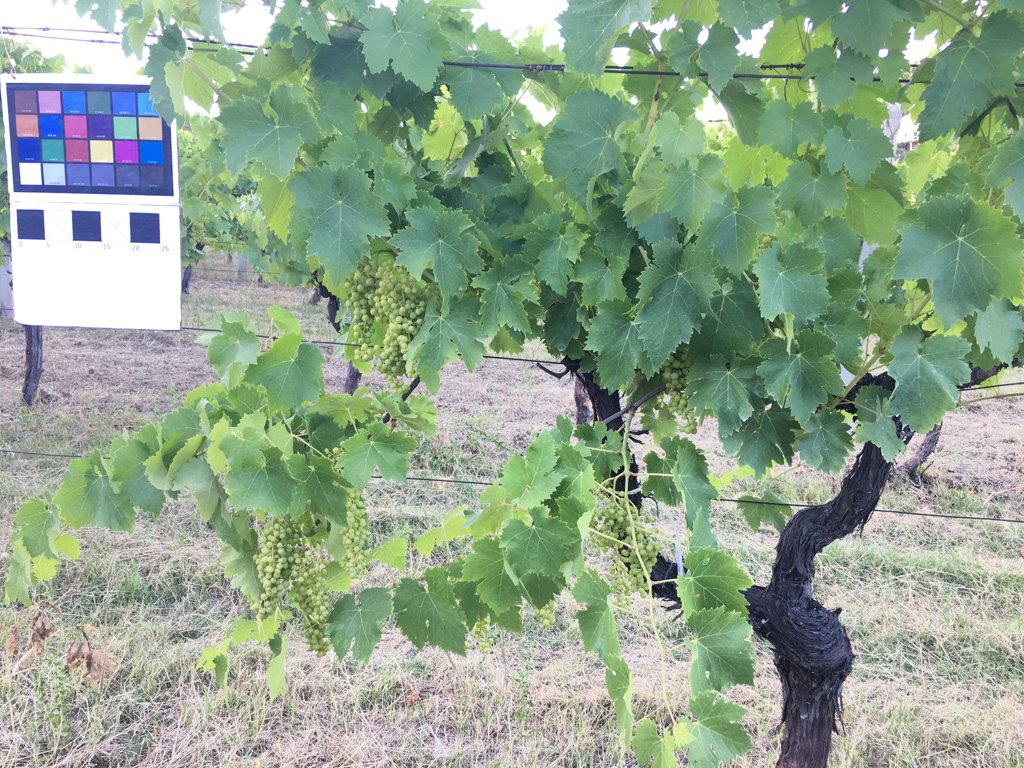
Berries visible: 551
Grape clusters: 6